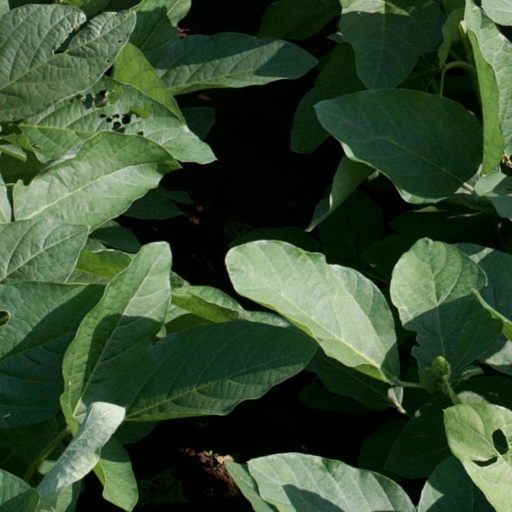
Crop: soybean